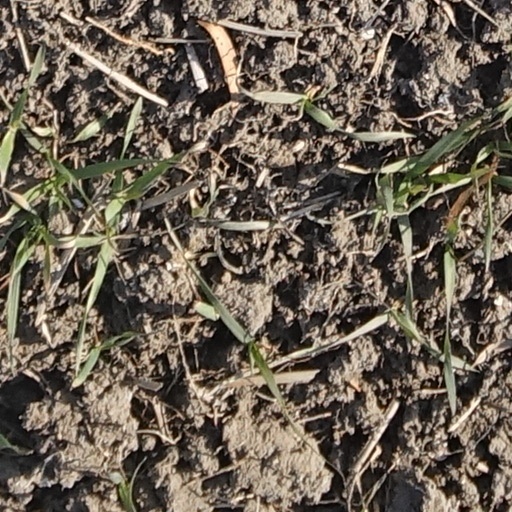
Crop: wheat